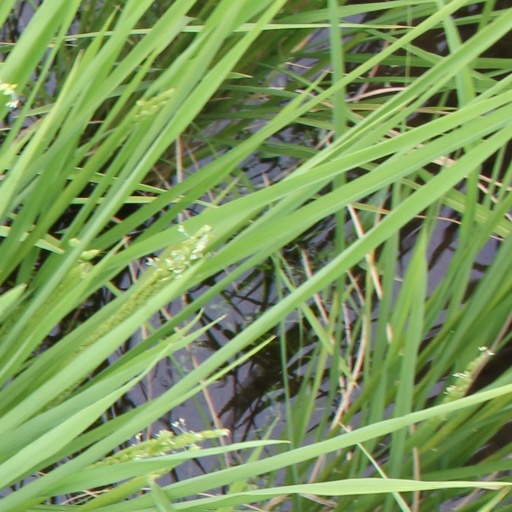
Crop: rice